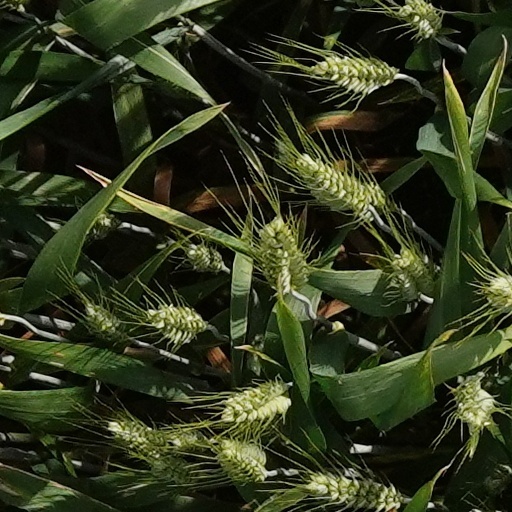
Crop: wheat